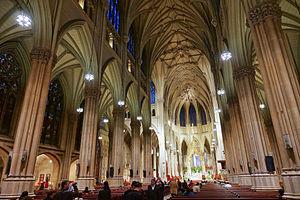
NYC - St. Patrick's Cathedral - Interior
La cathédrale Saint-Patrick de New York, construite entre 1853 et 1878, est située dans le quartier de gratte-ciel de Midtown à New York, en plein cœur de l'arrondissement de Manhattan.